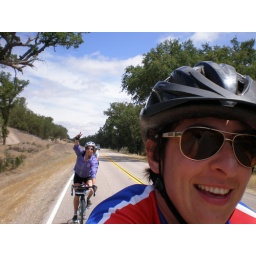
Happens frequently among the oaks and yellow mountains in sunny CA.